Battle of Yangxia

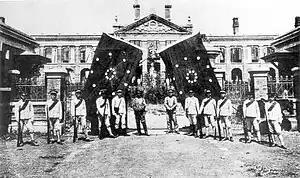
The Revolutionary Army with the 19-Point Army Flag, outside the headquarters of the Republic of China Military Government in Wuchang in 1911.

On November 3 Li Yuanhong handed the command of the revolutionary forces to Huang Xing. Their strength was boosted by the arrival of revolutionaries from Hunan. By then 11 provinces had broken away from the Qing regime. The Qing Navy had also defected, sending some ships to assist the Jiangsu-Zhejiang Revolutionary Army's siege of Nanjing and other ships to support the revolutionaries in Wuhan. In Hanyang the revolutionaries had 13,000 soldiers arrayed against 30,000 Qing troops across the Han River in Hankou. Huang Xing, against the advice of Sun Wu and others who favored defending Hanyang, attempted to retake Hankou. Yuan Shikai, on the other side of the river, was determined to press the Qing military's local advantage to halt the momentum of the revolution nationwide.